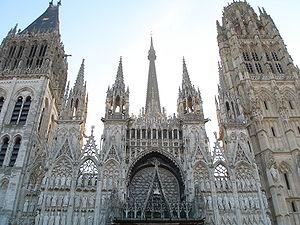
Facade ouest de la Cathédrale de Rouen au matin.